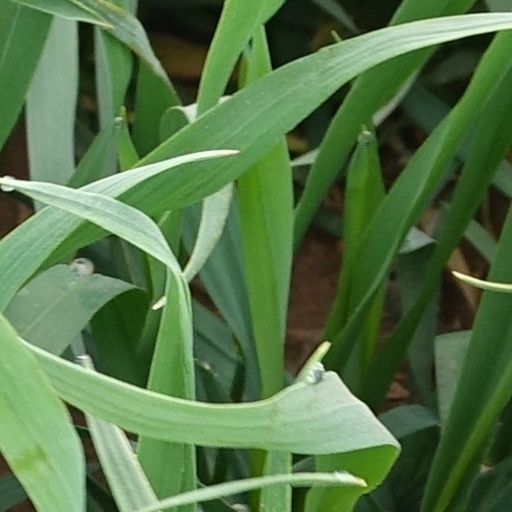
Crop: wheat